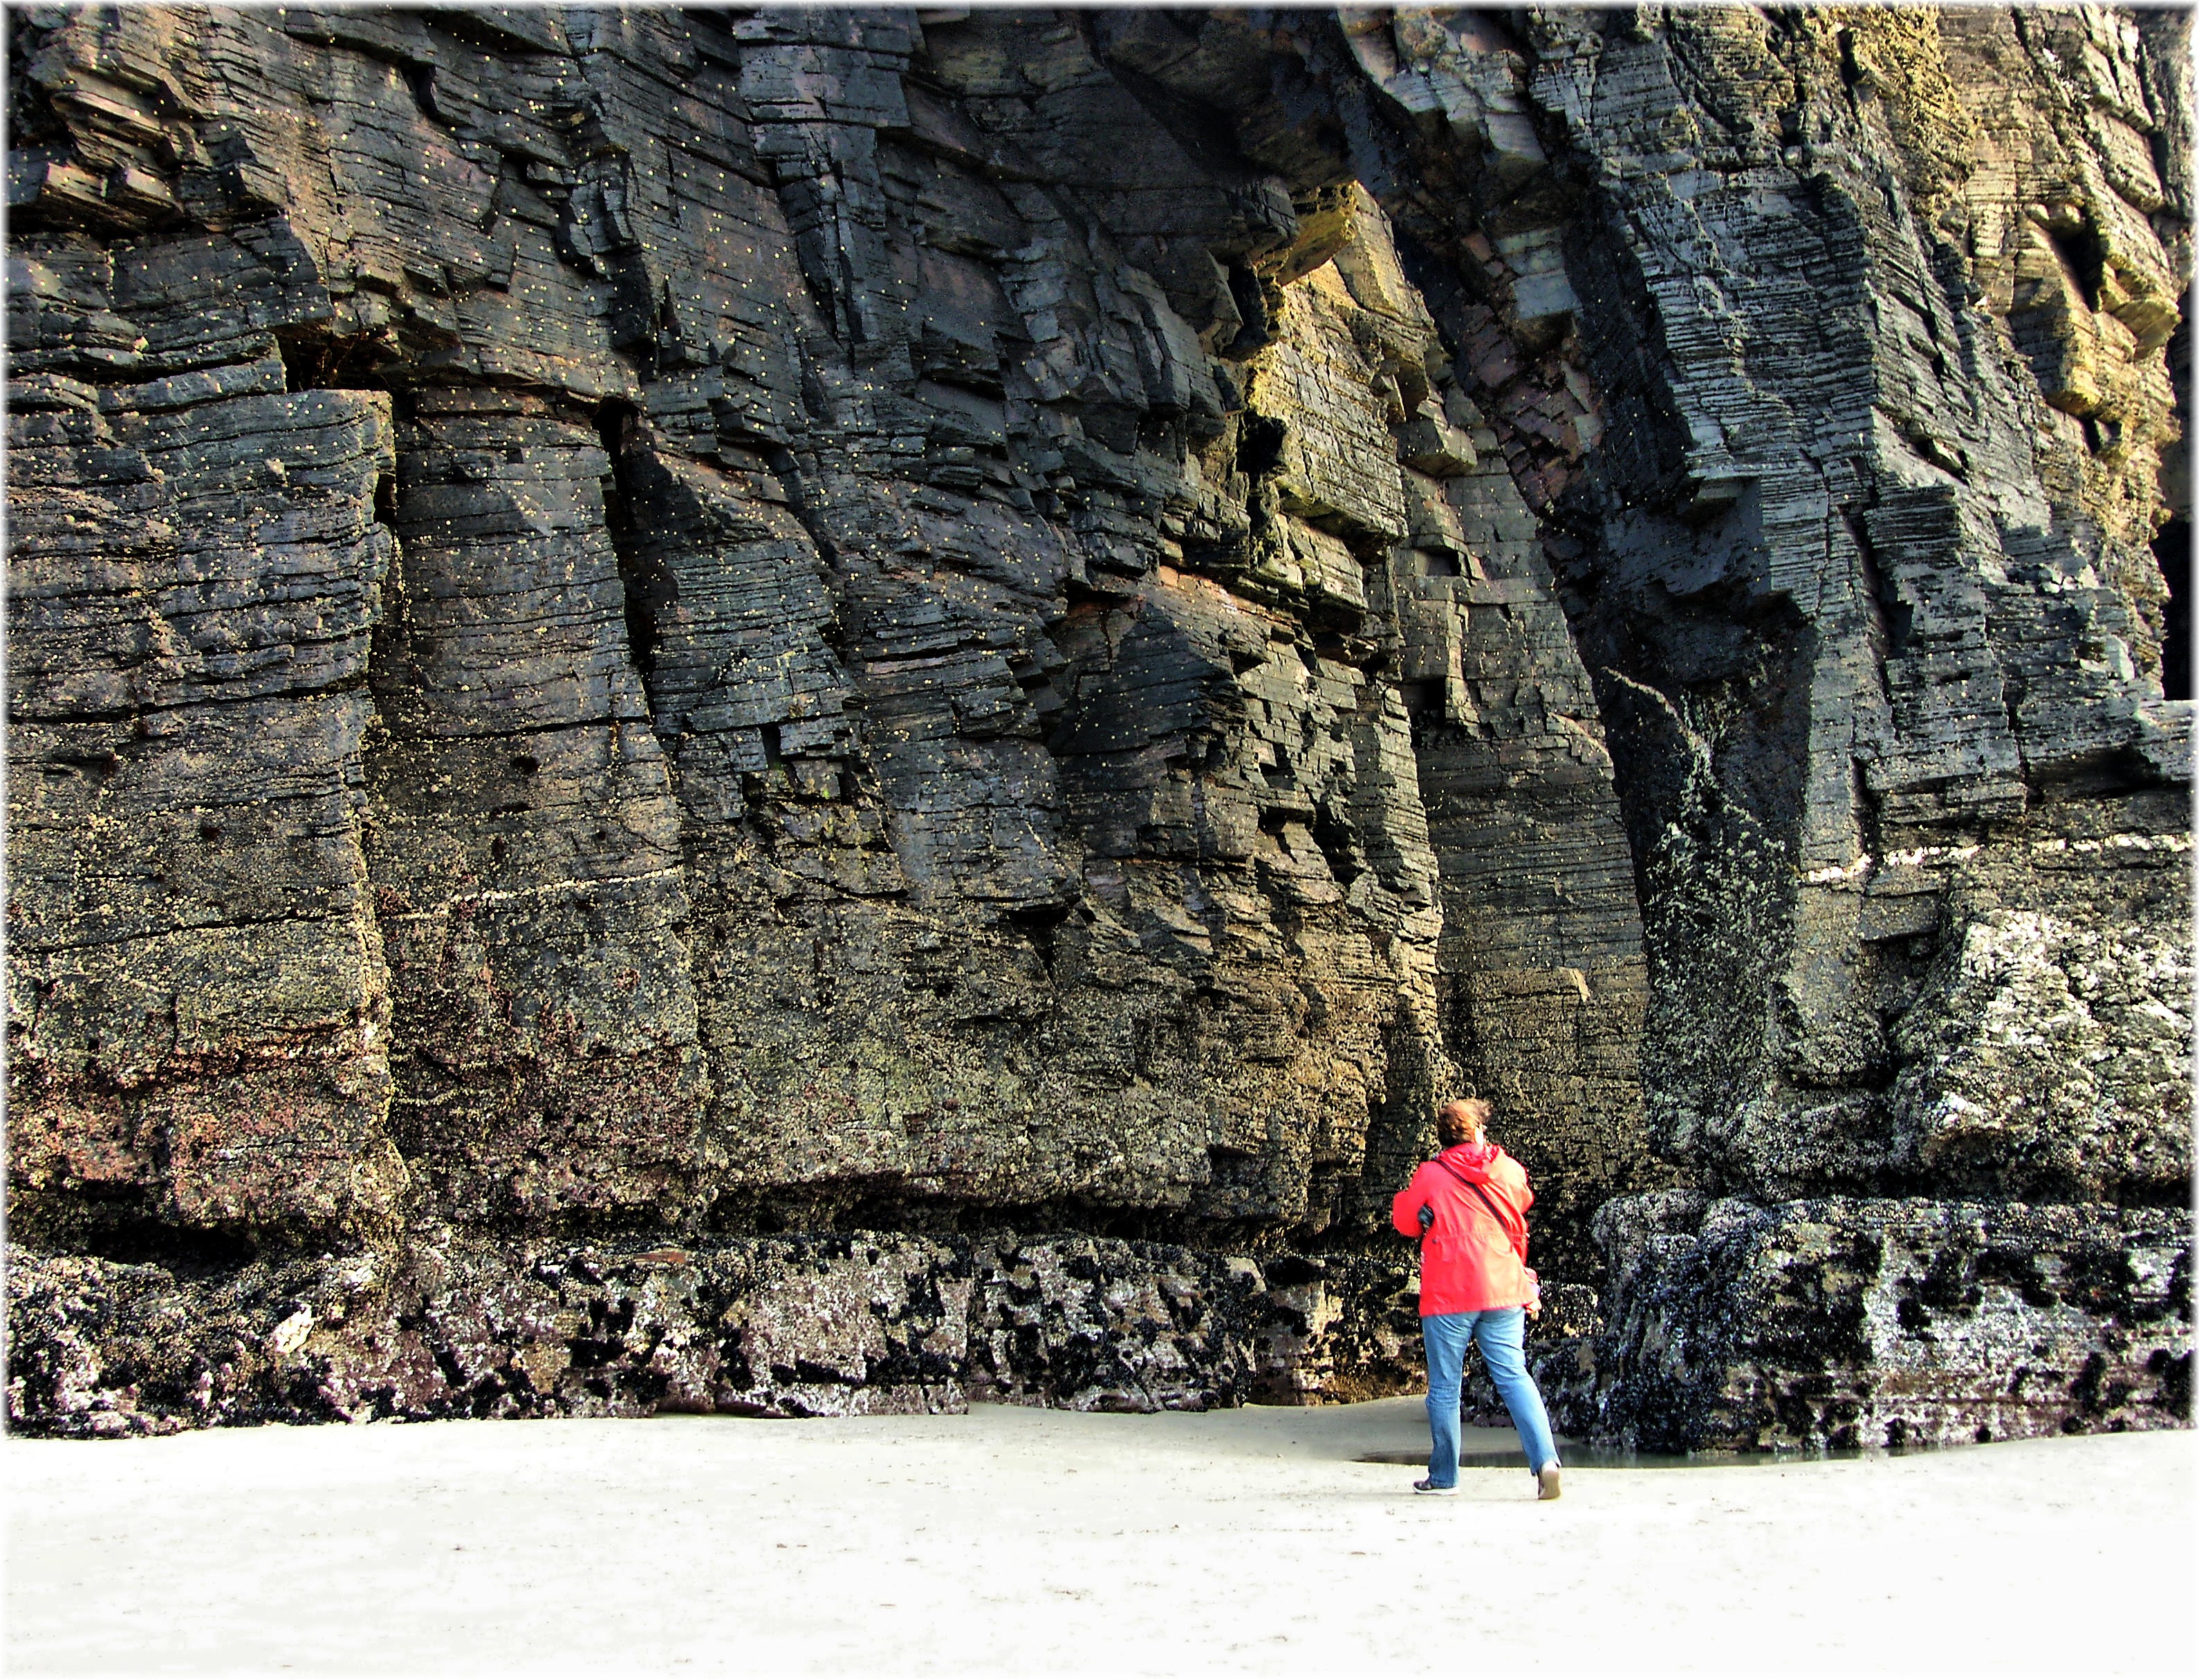
beach, nature, rock, adventure, formation, cliff, europe, rock climbing, terrain, spain, geology, europa, paisaje, naturaleza, galicia, natureza, espana, galiza, provincialugo, playas, praias, mari alucense, paisaxe, sport climbing